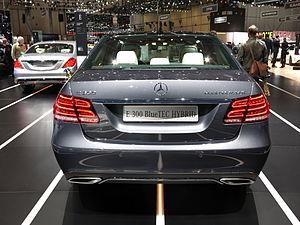
Salon international de l'automobile de Genève 2015